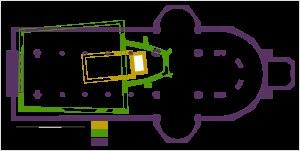
L'église Saint-Sulpice est un édifice religieux situé à Jumet, section de la ville belge de Charleroi, dans la province de Hainaut.